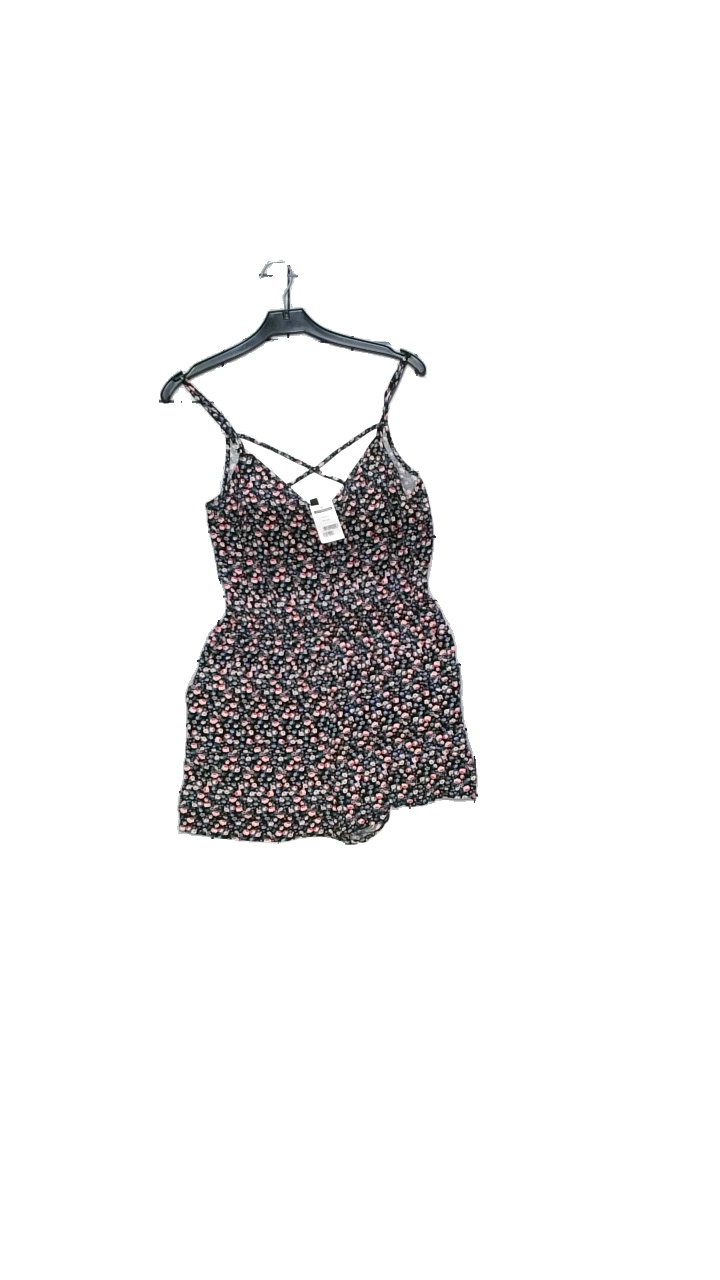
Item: Dress (Ladies)
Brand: H&m
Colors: Multicolor, Black, Pink, Blue
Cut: Regular
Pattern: Floral print
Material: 100% viscose
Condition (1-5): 5
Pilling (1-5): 4
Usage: Reuse
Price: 50-100